Mason Transit Authority

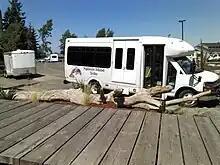
A Squaxin Transit bus, one of the services that connects to MTA

The Transit-Community Center is a combined community center and transit center located in Shelton that opened on April 1, 2015. It was originally a Washington National Guard armory built in the 1950s that was purchased by the MTA in 2006 and renovated at a cost of $9.9 million, funded by local sales tax and funding from the Federal Transit Administration.